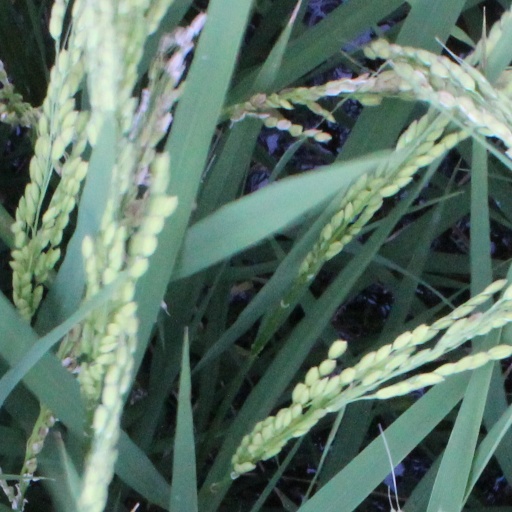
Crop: rice